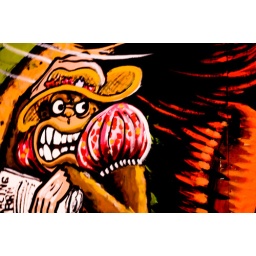
pittsburgh, oakland, spring, carnival, cmu, carnegie mellon, spring festival, gorilla, gorilla in dress